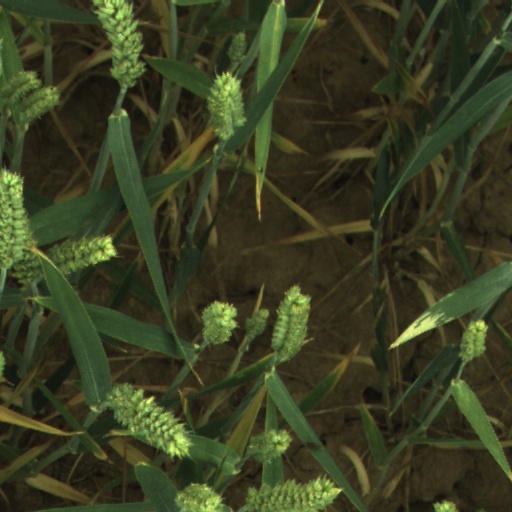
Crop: wheat